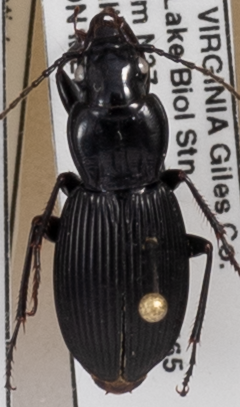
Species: Pterostichus lachrymosus
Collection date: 2018-09-11
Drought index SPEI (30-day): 0.396
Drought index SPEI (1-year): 0.828
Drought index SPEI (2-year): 0.988